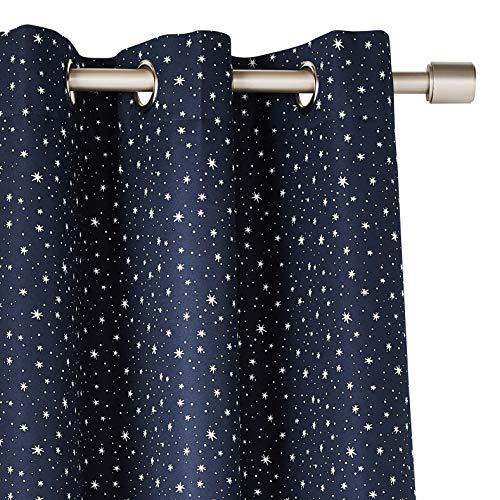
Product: AmazonBasics Kids Room Darkening Blackout Window Curtain Set with Grommets - 42" x 84", Navy Galaxy
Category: Home & Kitchen | Home Décor | Kids' Room Décor | Window Treatments | Curtain Panels
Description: Includes 2 blackout curtain panels of 42" wide x 84" length with 8 top silver grommets 1.65 inner diameter each compatible with up to 1.5" standard curtain rods.
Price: $24.21
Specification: ProductDimensions:11.2x9.2x4.3inches|ItemWeight:3.17pounds|ShippingWeight:3.71pounds(Viewshippingratesandpolicies)|Manufacturer:AmazonBasics|ASIN:B07SDQDRTN|Itemmodelnumber:WP5-002-NG